Kiss and Tell (2011 film)

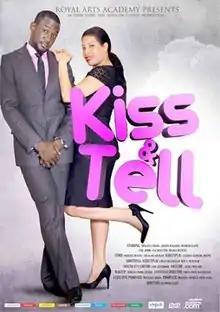
Theatrical release poster

Kiss and Tell is a 2011 Nigerian romantic comedy film, produced by Emem Isong and directed by Desmond Elliot. It stars Monalisa Chinda, Joseph Benjamin, Desmond Elliot, Nse Ikpe Etim, Uche Jombo and Bhaira Mcwizu. Though the film was a commercial success, it was met with mixed to negative reception.